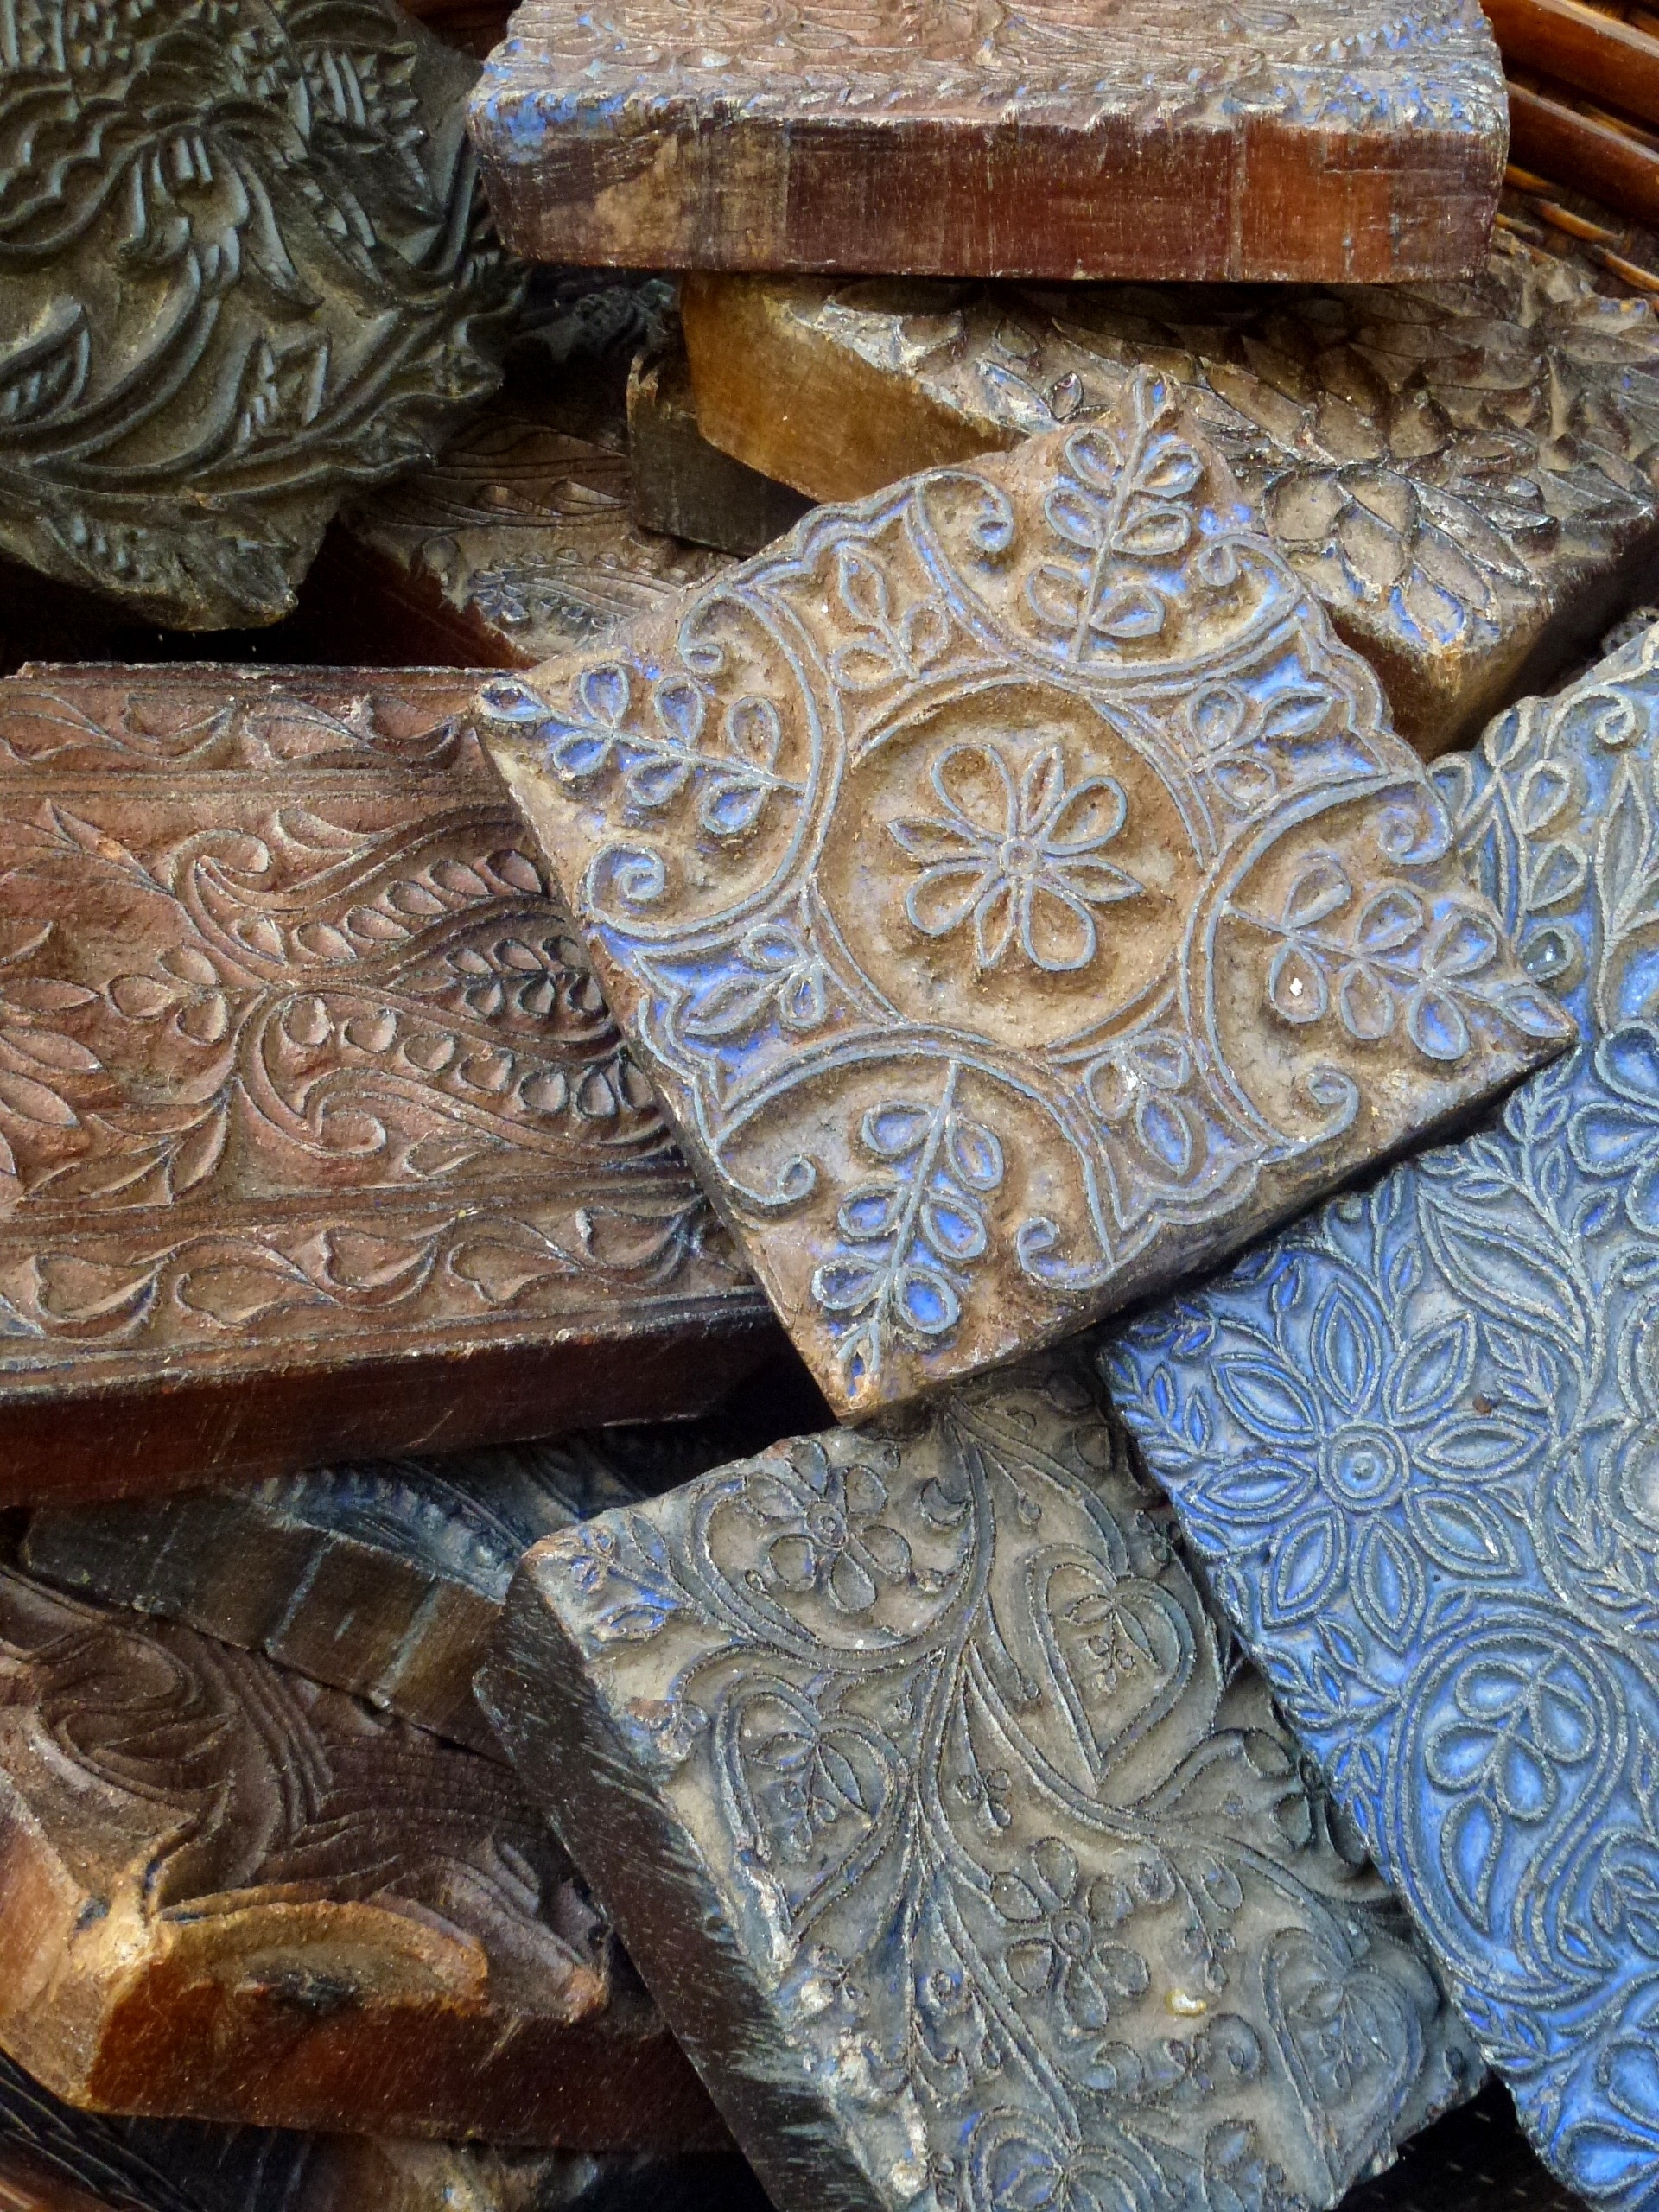
wood, vintage, antique, texture, flower, floor, old, paris, rustic, dark, decoration, pattern, collection, brown, blue, craft, furniture, material, textile, art, design, wooden, carving, relief, stamps, flooring, stone carving, wood blocks